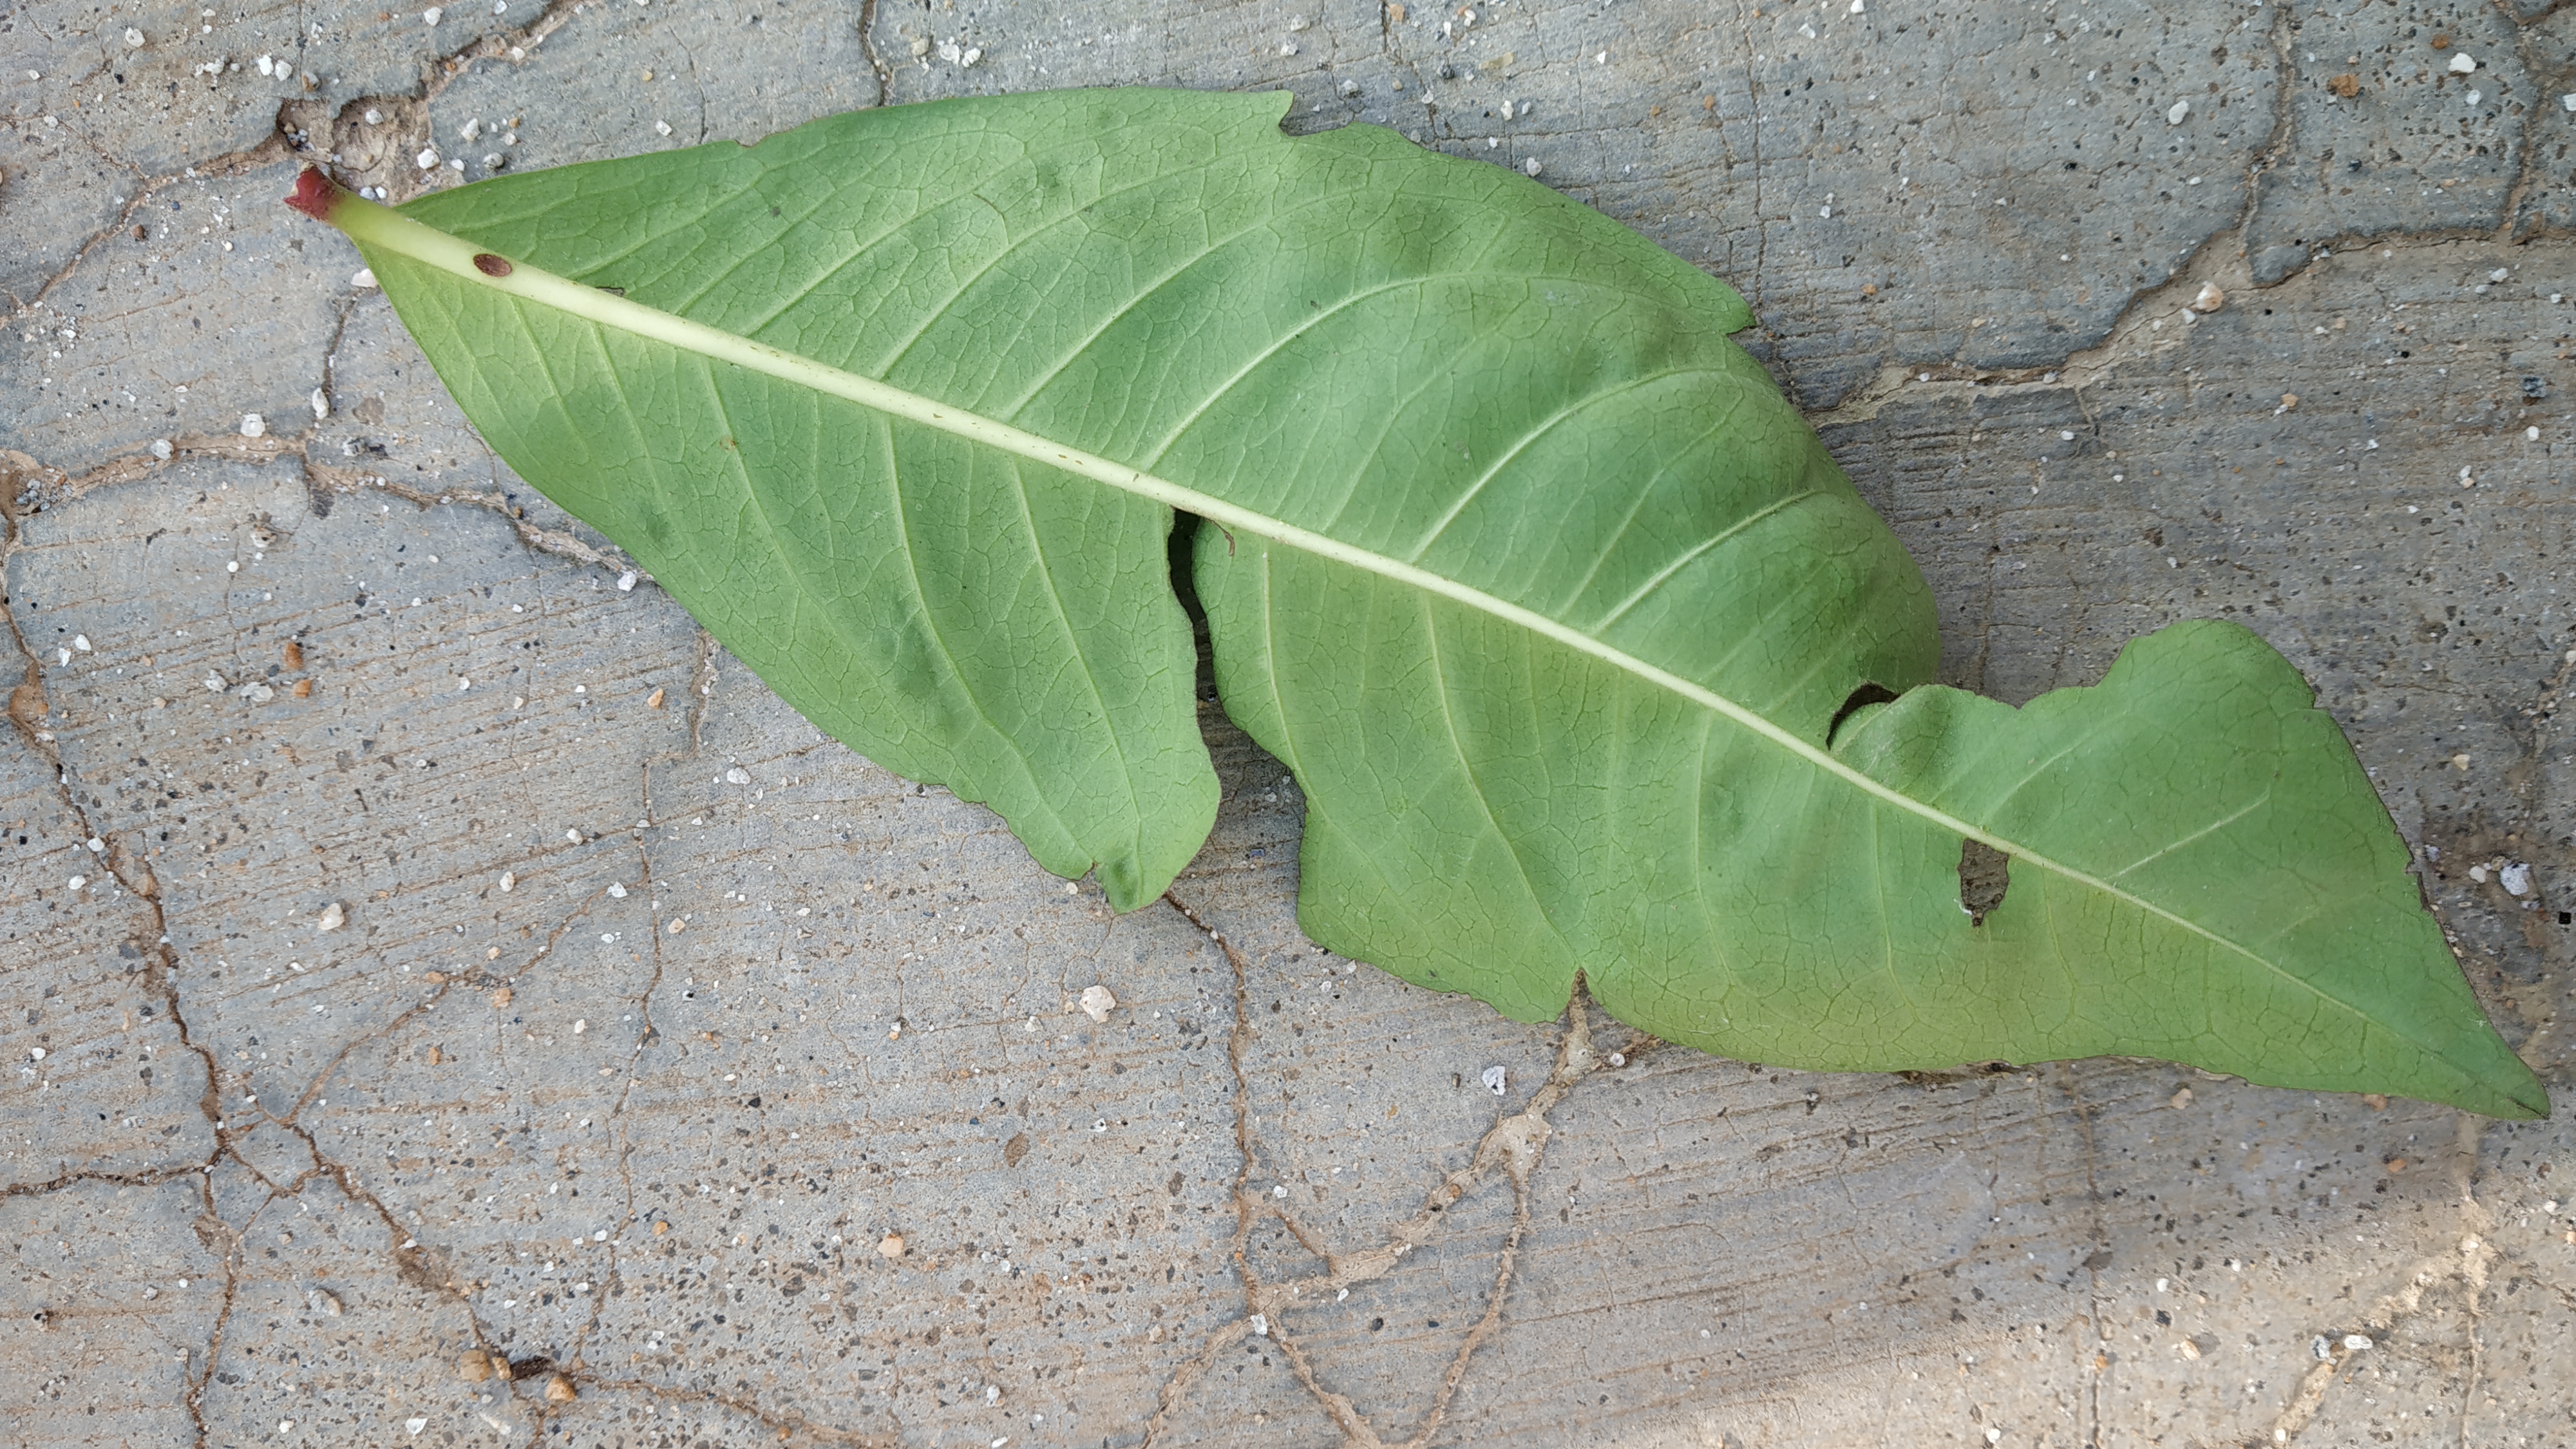
Plant: kepala